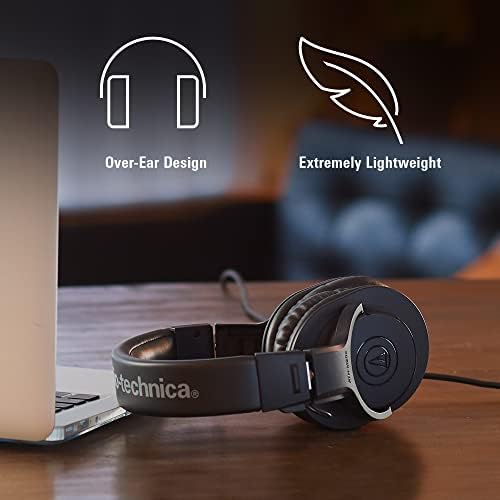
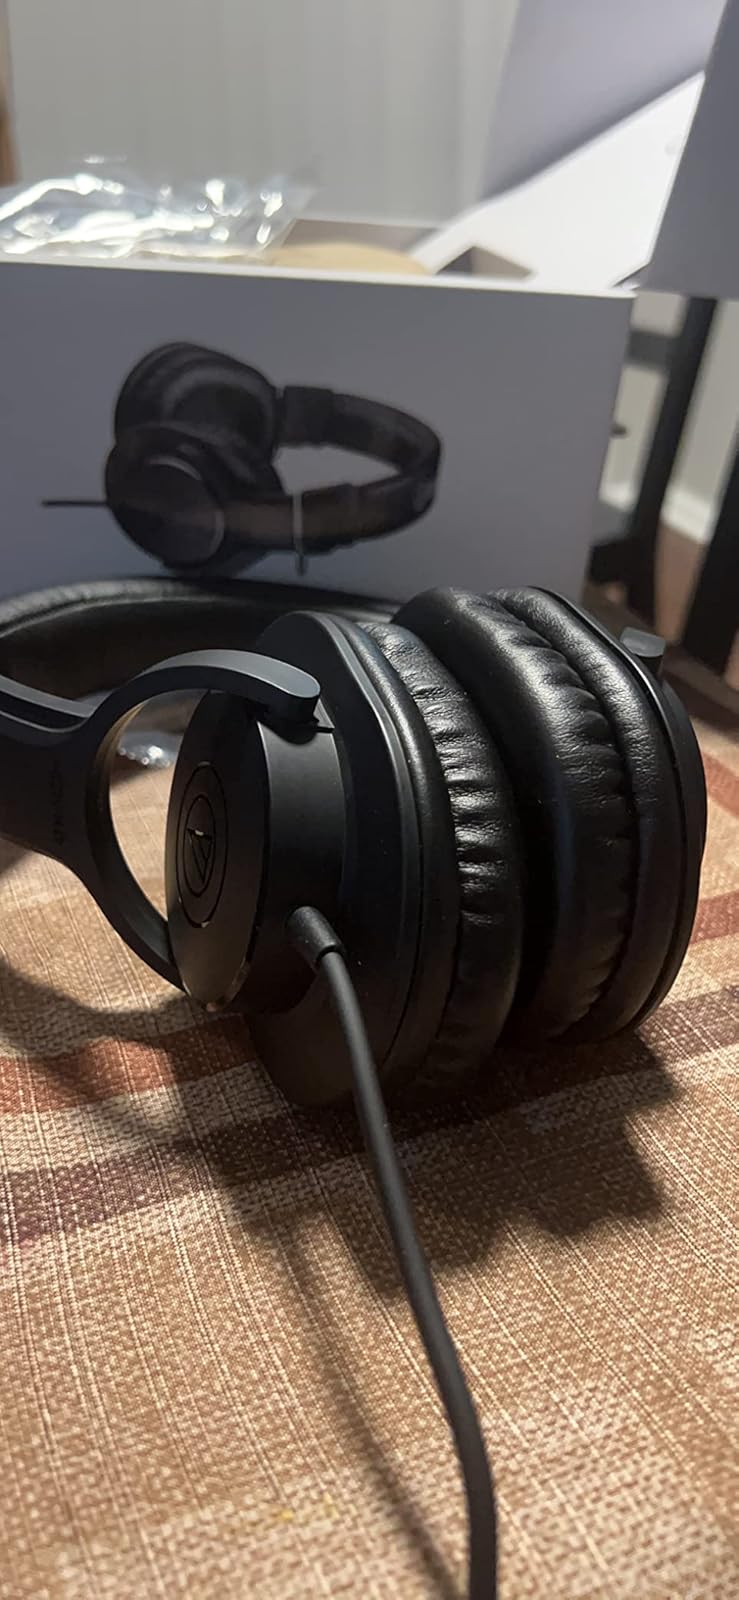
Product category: headphones
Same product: yes